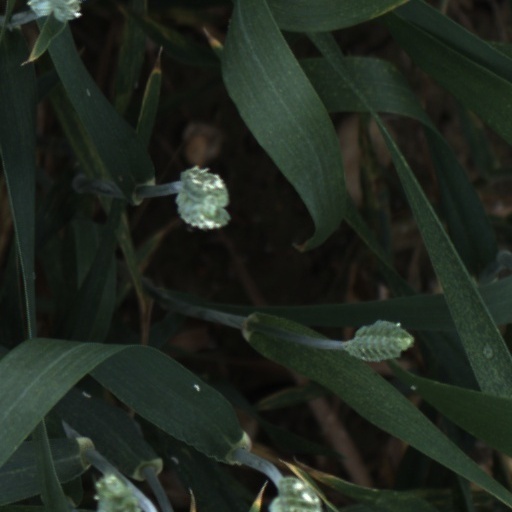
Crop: wheat